Paola Grandón

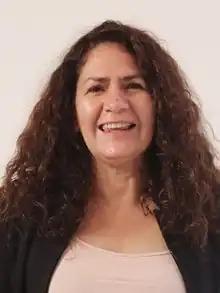

Paola Alejandra Grandón González (born 29 August 1973) is a Chilean activist who is member of the Chilean Constitutional Convention.